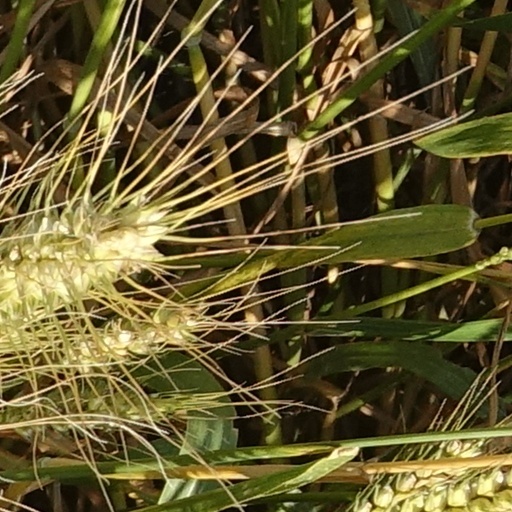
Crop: wheat